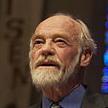
Age: 76